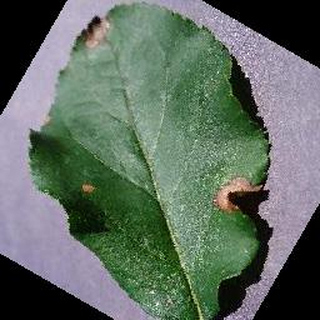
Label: apple_black_rot